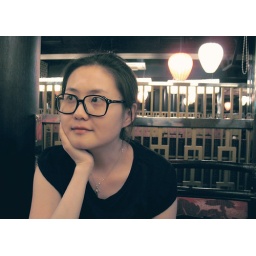
I bought two glasses, one in red and another in black. I gave the black one to my friend.